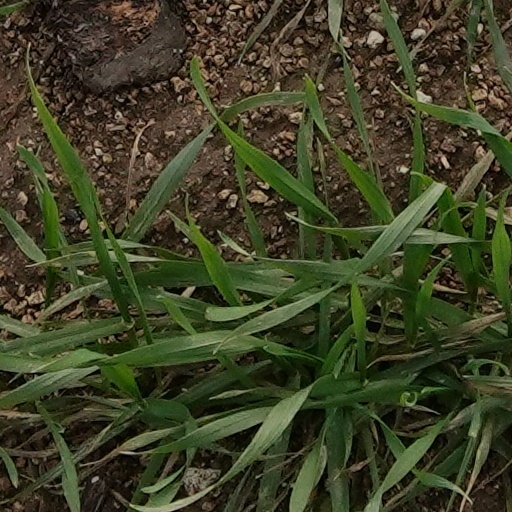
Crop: wheat